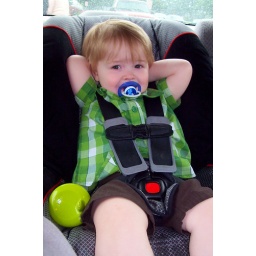
Elliott chilling out in his car seat